Māngere

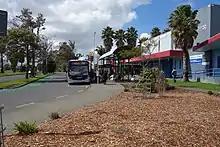
Māngere Town Centre in 2014

In 1862, the first local government was established in the area, with the formation of the Mangerei Highway Board. The first school, Mangere Central School, opened in 1859, and churches were built in central Māngere in 1874 and 1894. Māngere had become known as a wheat-producing area, and by the 1880s became known for dairy farming. In October 1887, Ambury and English Ltd opened a dairy factory in the area, supplying milk from the dairy farms (which includes modern day Ambury Regional Park, and farms along Wallace Road and Creamery Road) to their stores on Karangahape Road and Ponsonby Road. The creamery closed in 1937, and in 1943 operations were sold to the New Zealand Co-operative Dairy Company. By 1915, Chinese New Zealand market garden were established around Māngere.